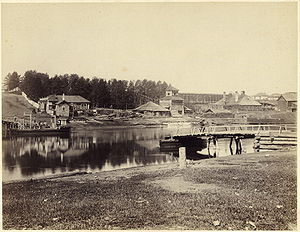
Usole-Sibirskoje
Usole-Sibirskoje er en by i Irkutsk oblast, Sibiriske føderale distrikt i Den Russiske Føderation omkring 85 kilometer nordvest for oblastens administrative center, Irkutsk. Byen har 77.407 indbyggere og blev grundlagt i 1669.